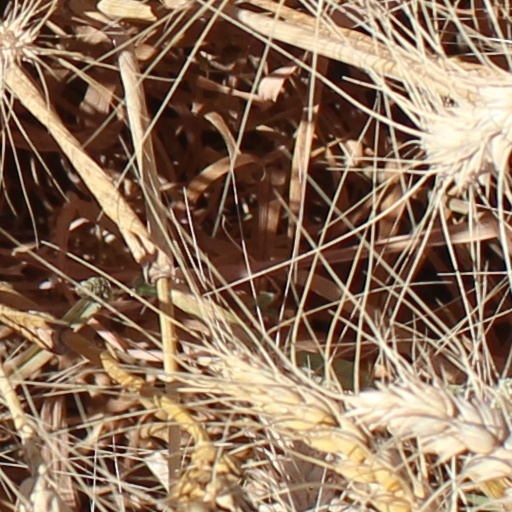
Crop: wheat